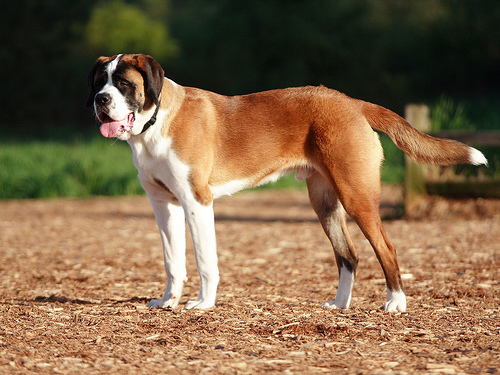
Animal: dog
Breed: saint_bernard